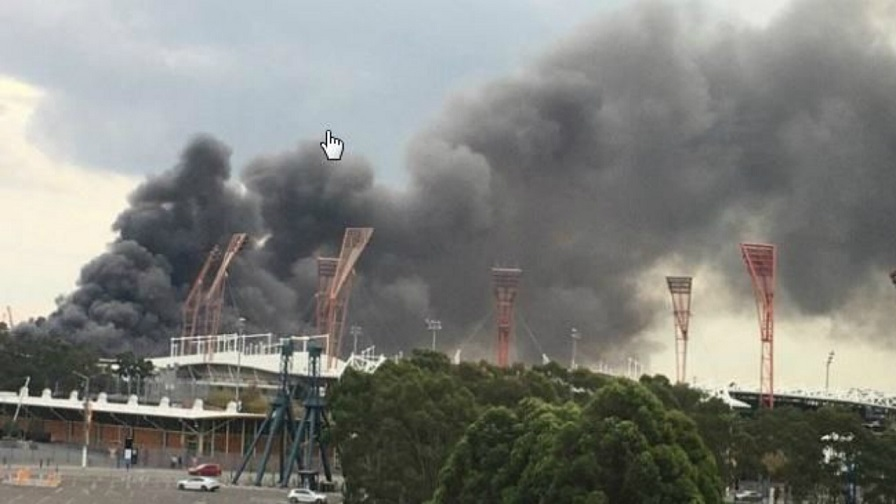
Fire: no
Smoke: yes